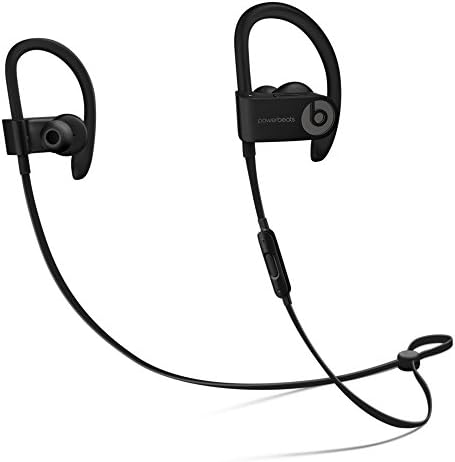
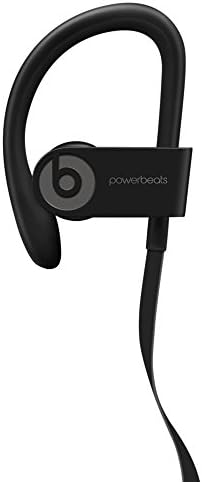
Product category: headphones
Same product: yes